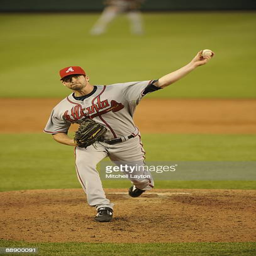
baseball pitcher pitches during a baseball game against sports team